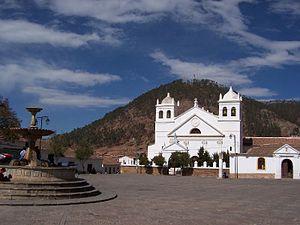
Cet article recense les sites inscrits au patrimoine mondial en Bolivie.